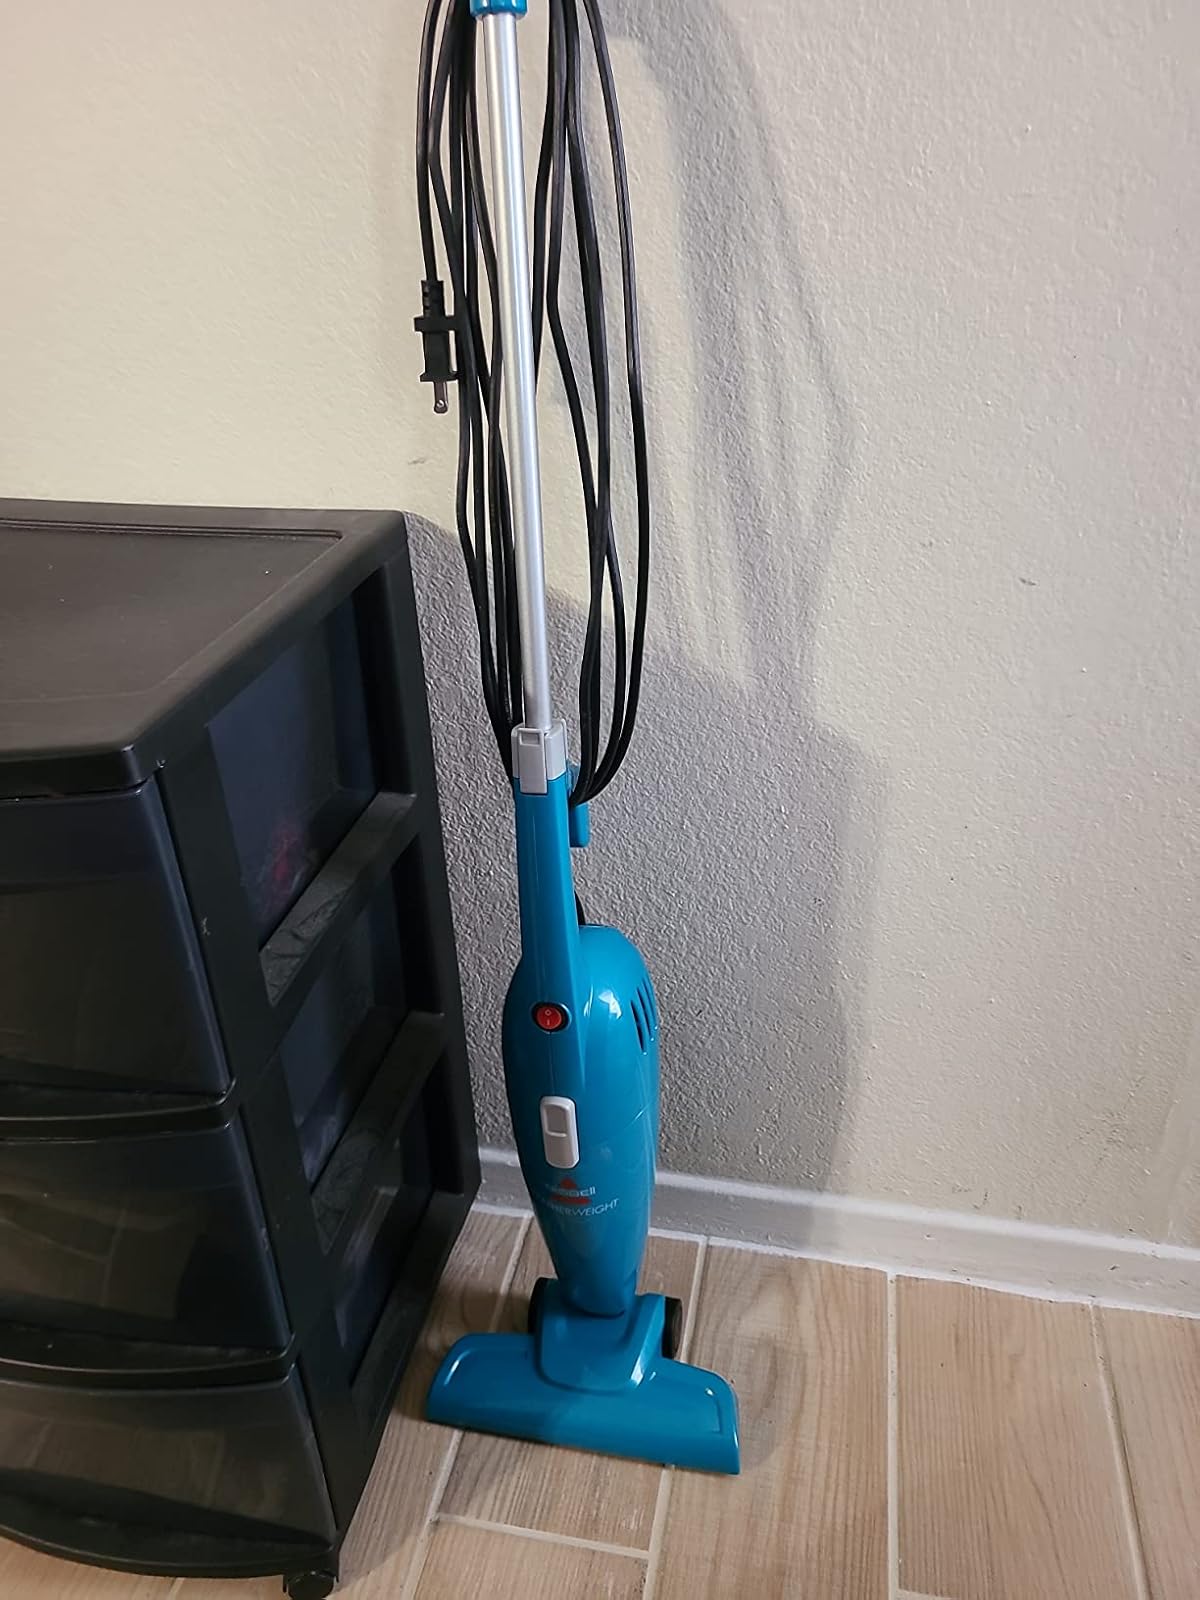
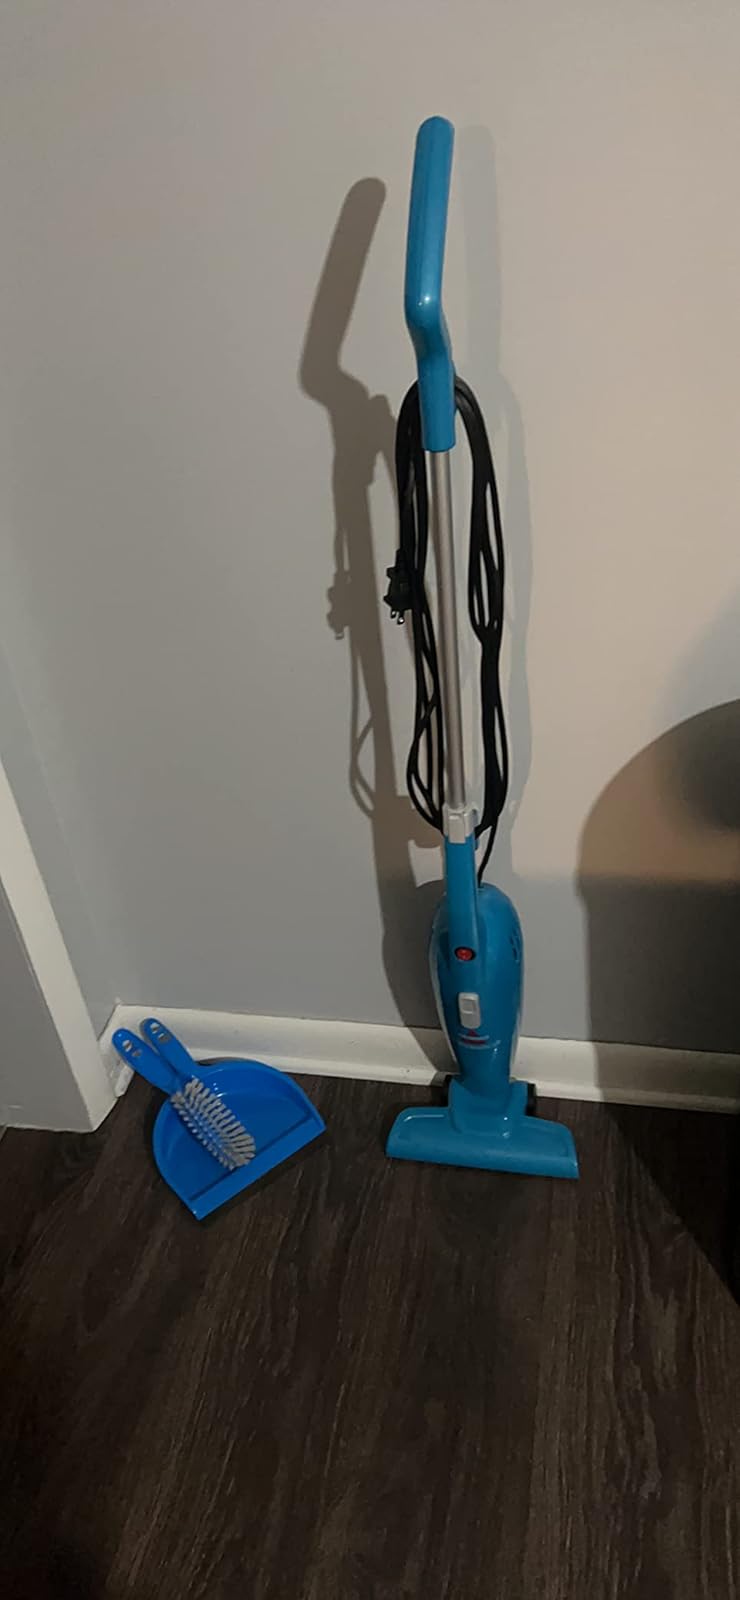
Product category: items_vacuum
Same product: yes